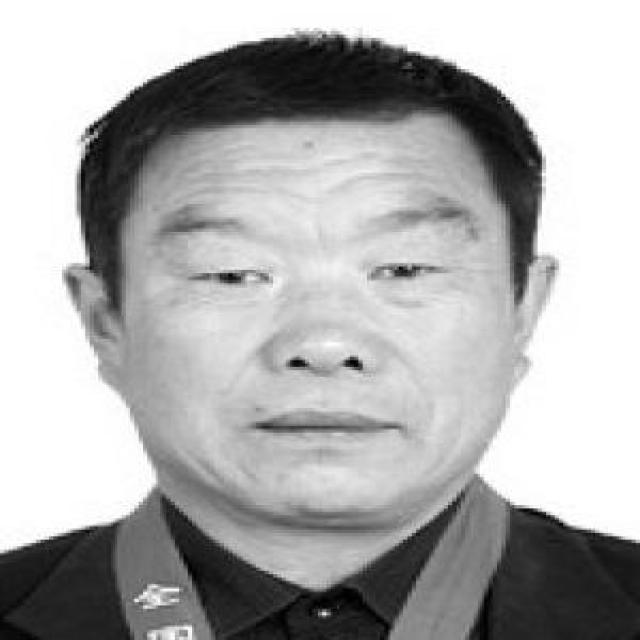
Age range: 45-64